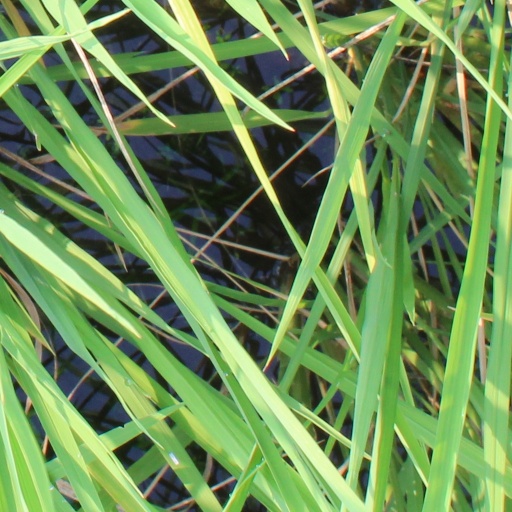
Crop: rice